Harumi Sato

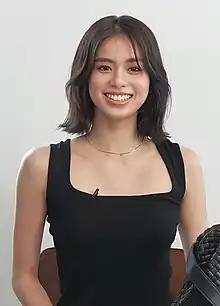
Sato in July 2023

is a Japanese dancer, model, and actress. She is a former member of J-Pop group E-girls and Flower and exclusive model for the Japanese fashion magazine "Ray". Sato is represented by LDH.